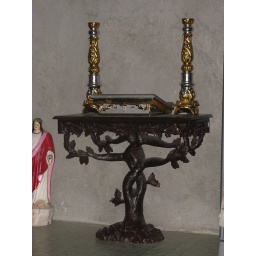
book rest with candle stick holder side by side on a decorative table